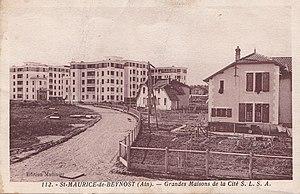
Carte postale - Grandes maisons de la cité de la Société Lyonnaise de Soie Artificielle à Saint-Maurice-de-Beynost.
L'usine textile et chimique de Saint-Maurice-de-Beynost est une usine fondée en 1929 à Saint-Maurice-de-Beynost, dans le département de l'Ain. Elle constituait originellement la seconde usine de la Société lyonnaise de soie artificielle, qui devient rapidement la Société lyonnaise de textiles puis le Comptoir des textiles artificiels. En 1959, l'usine est reprise et reconvertie en production chimique par La Cellophane. Cette dernière passe par la suite sous le contrôle de Rhône-Poulenc puis de Toray Films Europe, depuis 1996.
Saint-Maurice-de-Beynost est une commune française, située dans le département de l'Ain en région Auvergne-Rhône-Alpes, à environ 14 km de Lyon dont elle fait partie de l'unité urbaine. Elle appartient également à la région naturelle de la Côtière.
La Société lyonnaise de soie artificielle était une entreprise française de la région lyonnaise, spécialisée dans la fabrication de soie artificielle. Elle fut fondée dans les années 1920 par Maurice Cusin et disparut à la fin des années 1950.